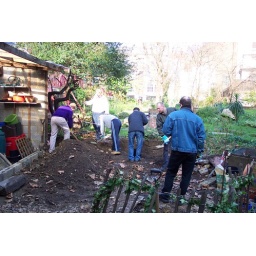
Preparing the ground and building the wildflower bank out of gabions for the south pond in the Phoenix Garden.